Dupuis Frères

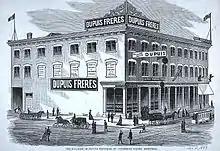
Dupuis Frères in 1877

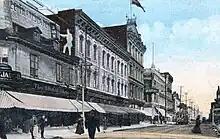
Dupuis Frères ca. 1910

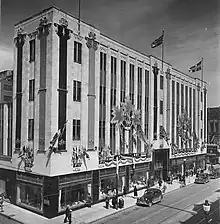
Dupuis Frères in 1939

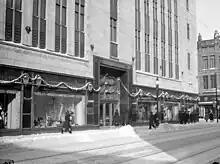
Dupuis Frères at Yuletide, 1946

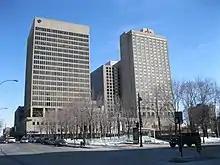
Place Dupuis, 2014

Dupuis Frères was a large department store on Sainte-Catherine Street East, in Montreal, Quebec, Canada. The store was founded in 1868 by Nazaire Dupuis, and closed permanently in 1978. Dupuis Frères was a symbol of French-Canadian economic success at a time when Montreal's economy was dominated by Anglophones (native English-speaking Quebeckers, mostly with British and Irish roots).